Question: Please indicate a possible affordance area of the boxing_punching_bag that can be used for striking
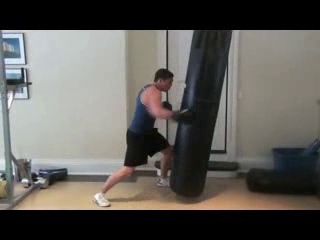
Answer: [166.5, 33, 236.5, 198]